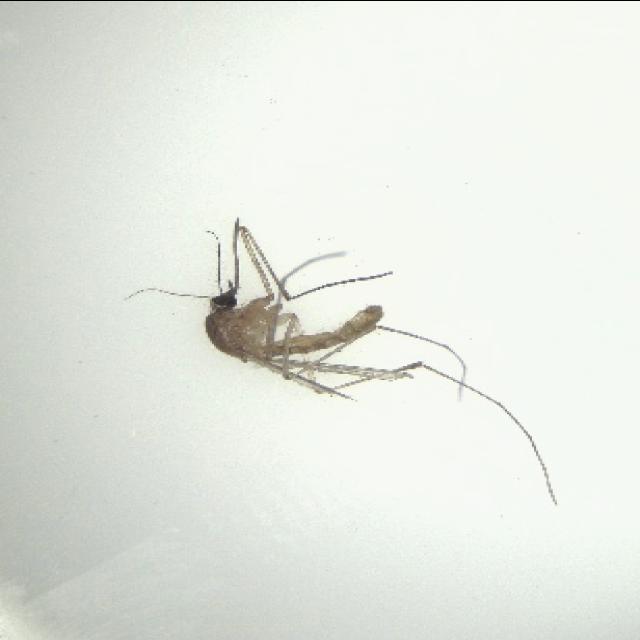
Species: culex_pipiens